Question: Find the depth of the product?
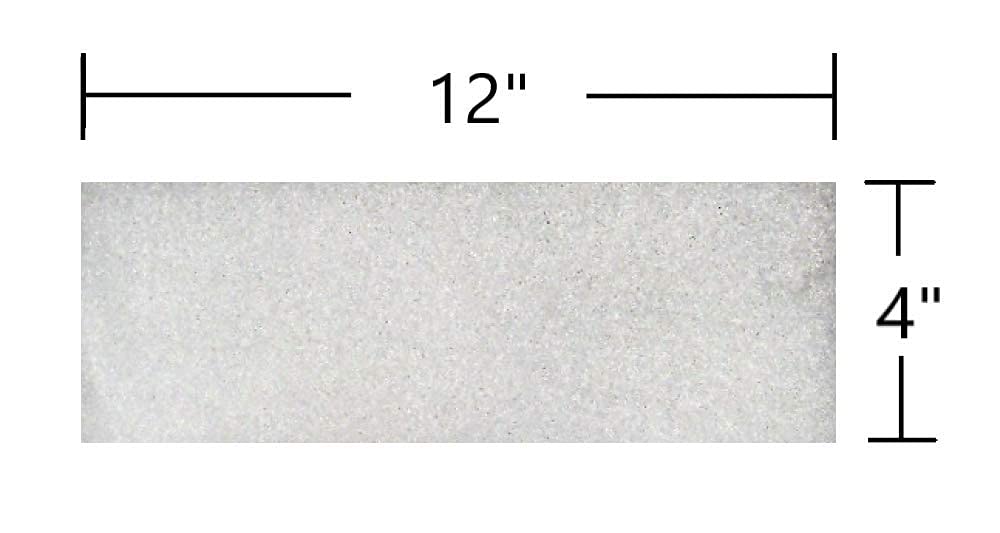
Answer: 12.0 inch